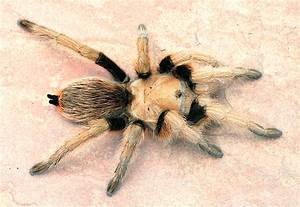
Label: spider